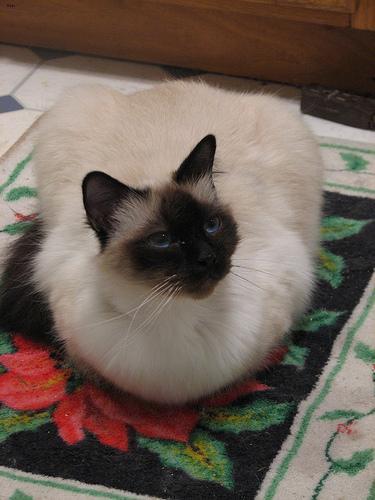
Birman